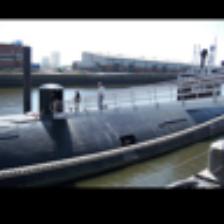
Label: NonHuman